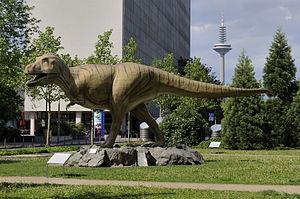
Tyrannosaurus, communément appelé tyrannosaure, est un genre éteint de dinosaures théropodes appartenant à la famille des Tyrannosauridae et ayant vécu durant la partie supérieure du Maastrichtien, dernier étage du système Crétacé, il y a environ 68 à 66 millions d'années, dans ce qui est actuellement l'Amérique du Nord. Tyrannosaurus rex, dont l'étymologie du nom signifie « roi des lézards tyrans », est l'une des plus célèbres espèces de dinosaure et l'unique espèce de Tyrannosaurus si le taxon Tarbosaurus bataar n'est pas considéré comme faisant partie du même genre. Tyrannosaurus fut l'un des derniers dinosaures non-aviens à avoir vécu jusqu'à l'extinction survenue à la limite Crétacé-Paléocène il y a 66 millions d'années.